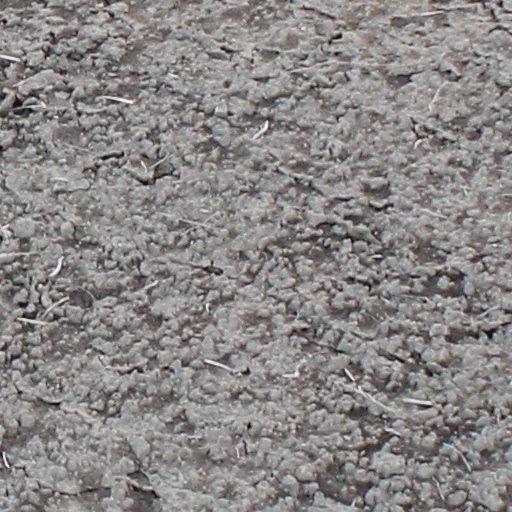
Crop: wheat